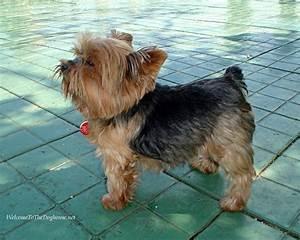
dog